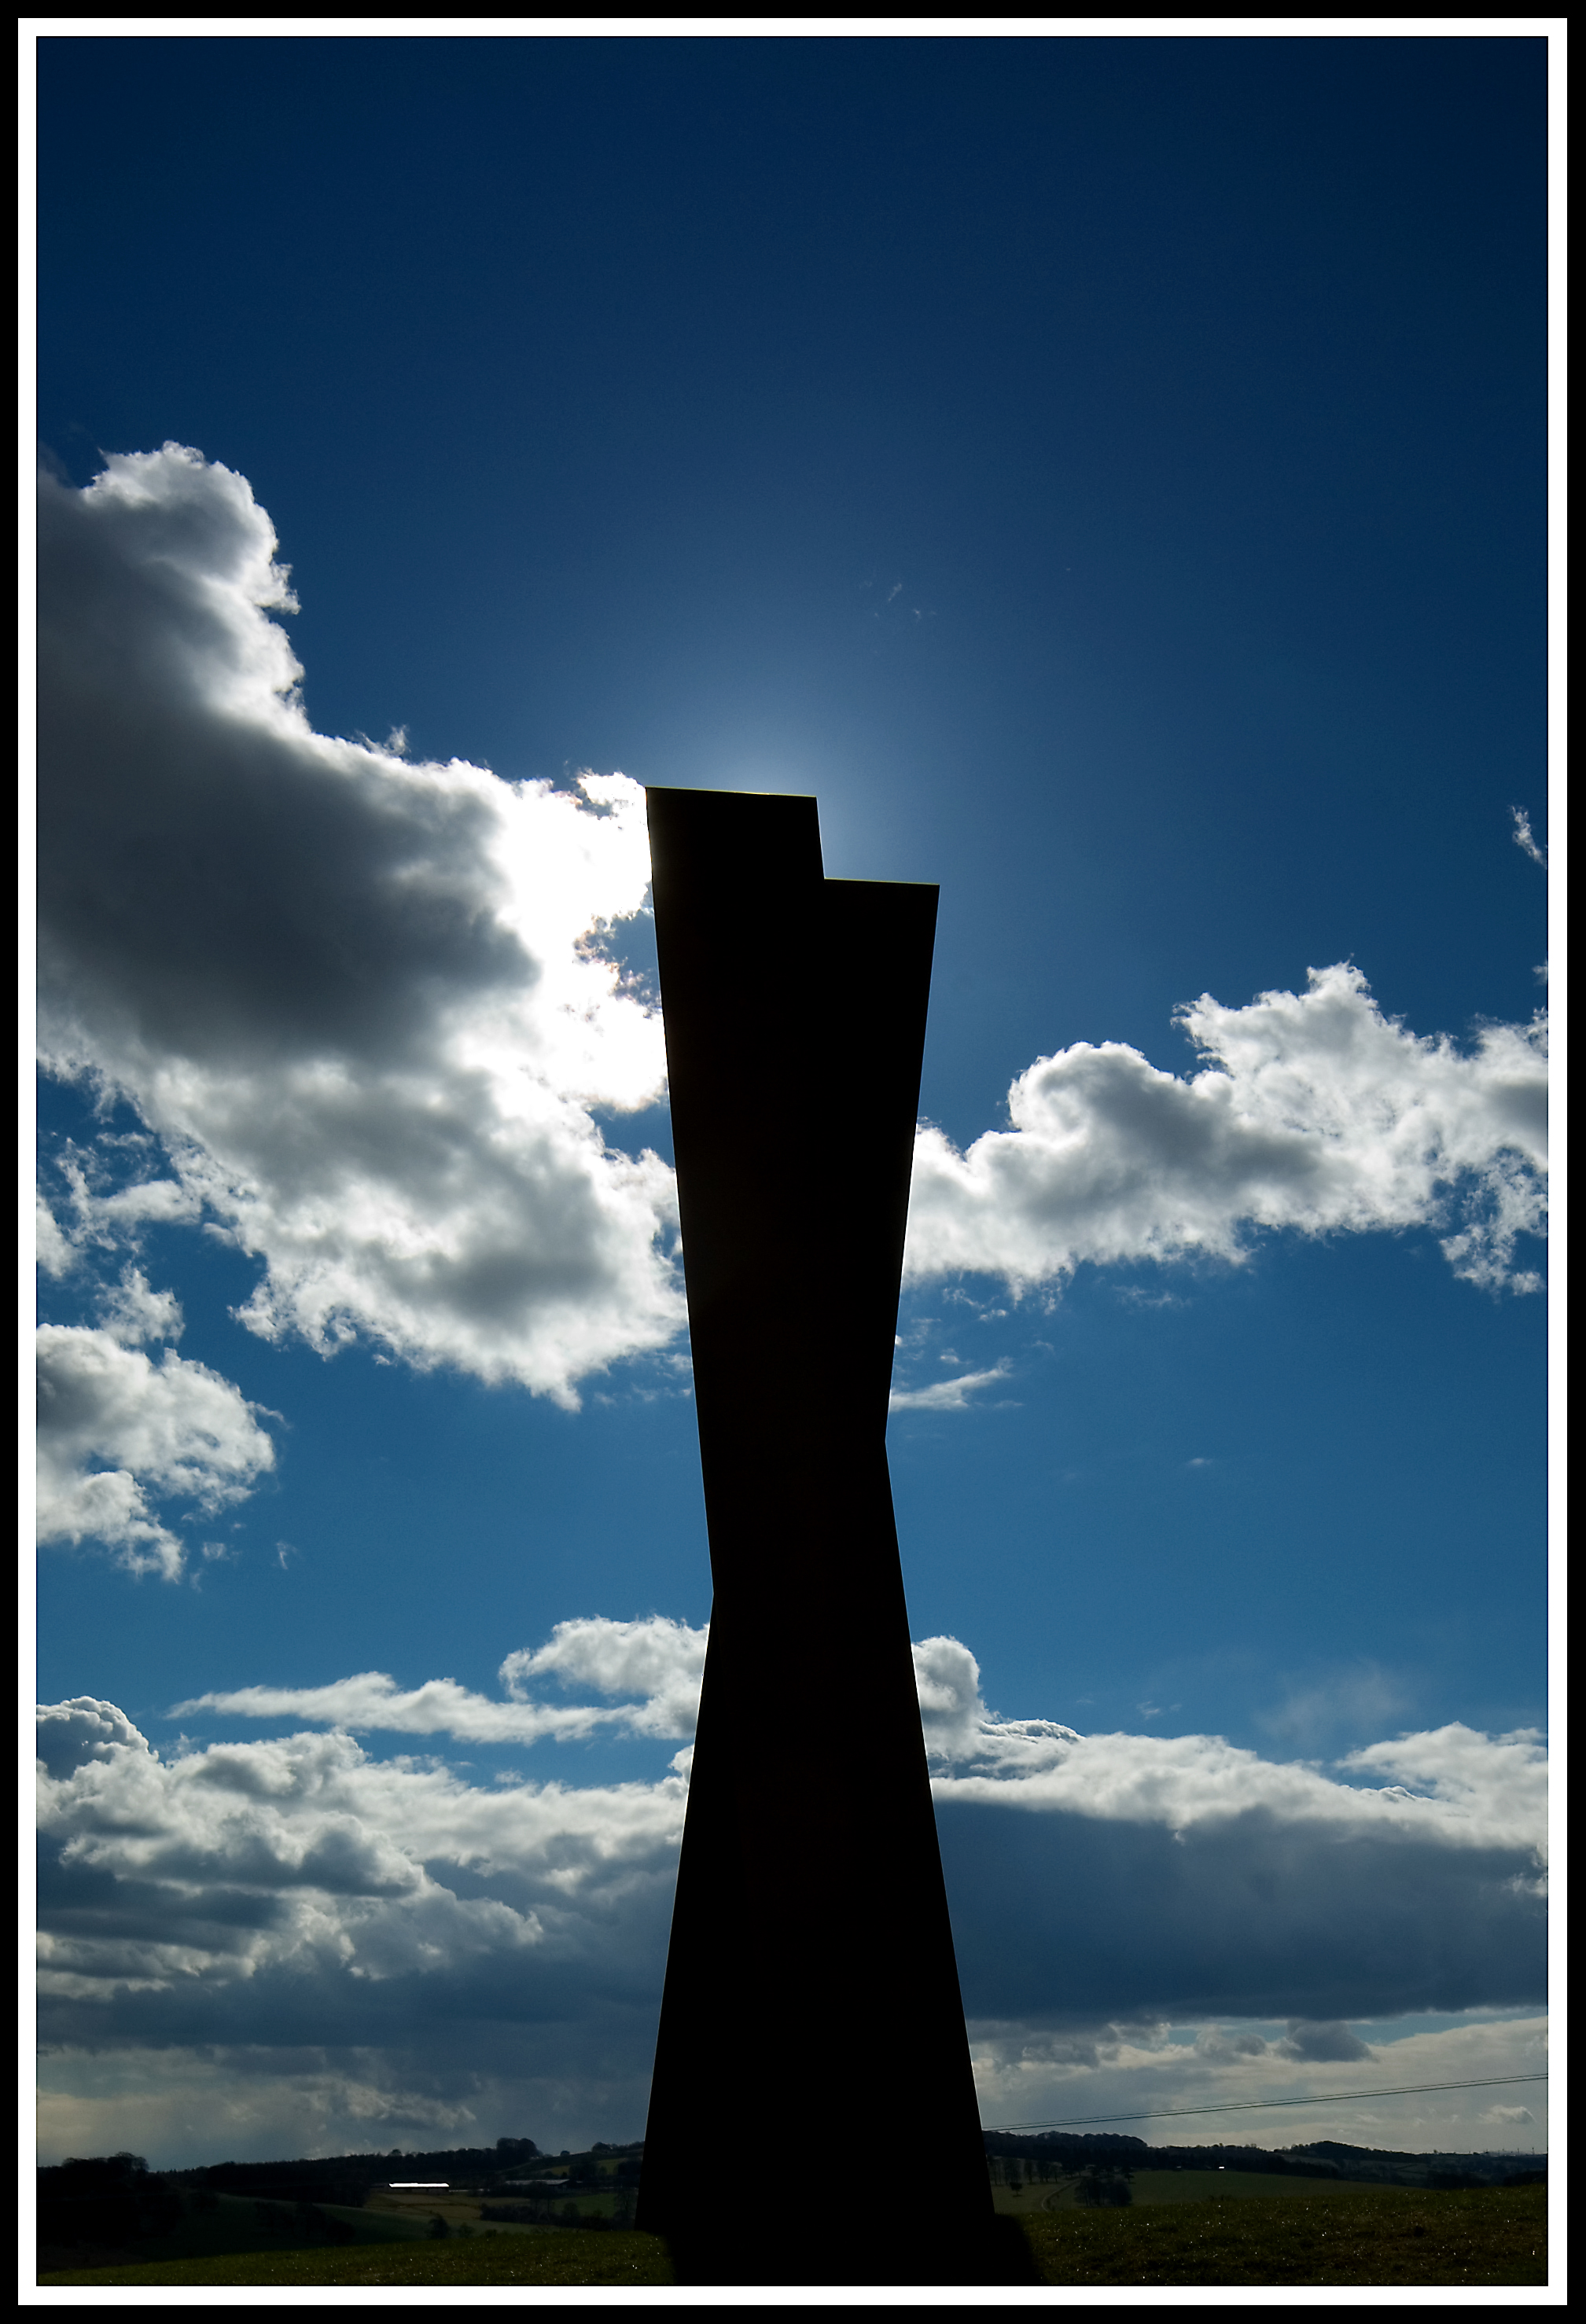
horizon, cloud, sky, sunlight, wind, atmosphere, tower, symbol, park, landmark, blue, sculpture, yorkshire, art, shape, monolith, atchitecture, atmosphere of earth